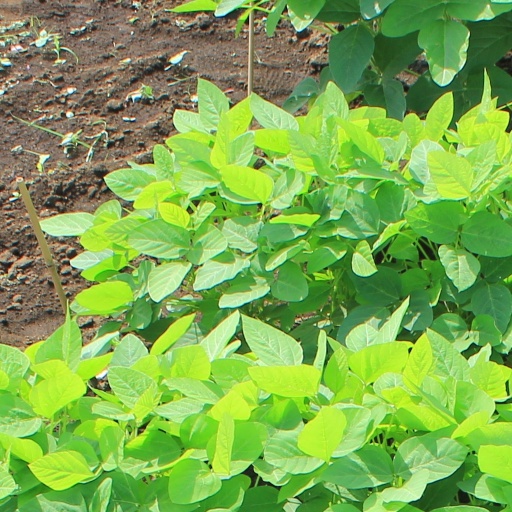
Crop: soybean